Man-portable anti-tank systems

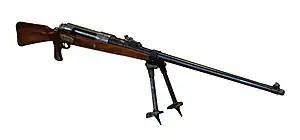
Mauser 1918 T-Gewehr 13.2x92mm anti-tank rifle at the "Musée de l'Armée" in Paris.

Arguably, the first MANPATS could be anti-tank rifles developed during World War I. An anti-tank rifle is a rifle designed to penetrate the armour of vehicles, particularly tanks. The usefulness of rifles for this purpose ran from the introduction of tanks in World War I and until the Korean War. While medium and heavy tank armour became too thick to be penetrated by rigid projectiles from rifles that one soldier could carry, anti-tank rifles continued to be used against other targets. Anti-materiel rifles of today, such as the Barrett M82, are a development of the Second World War technology. Although no longer able to penetrate even the side armour of the main battle tanks, they can cause serious damage to their external fittings such as periscopes and machine guns, and disable or even destroy less well armoured and support vehicles, helicopters, low-flying UAVs, and personnel.